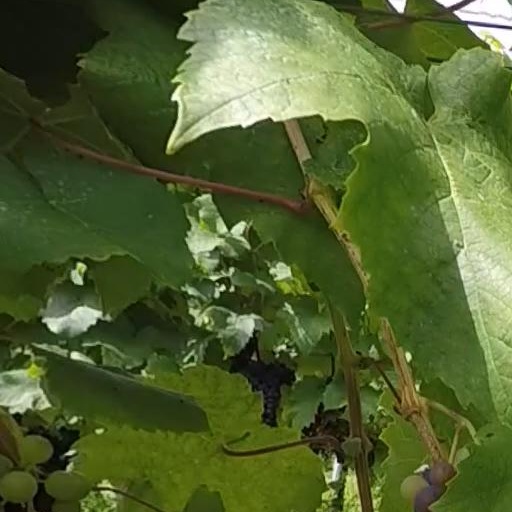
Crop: grape